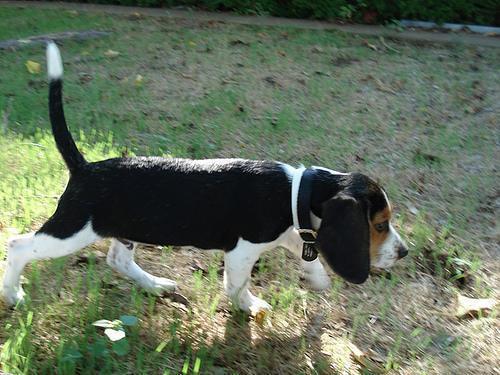
beagle